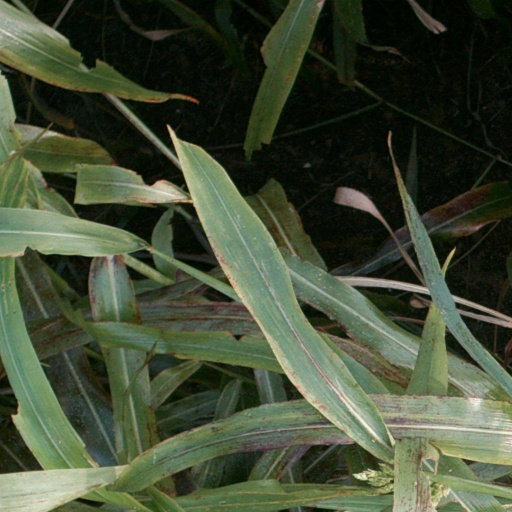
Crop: sorghum